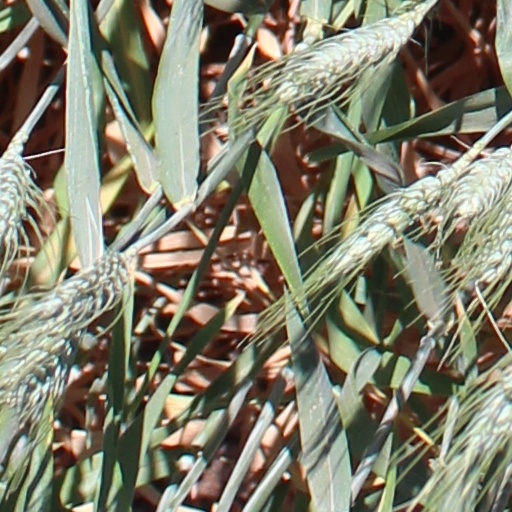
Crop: wheat